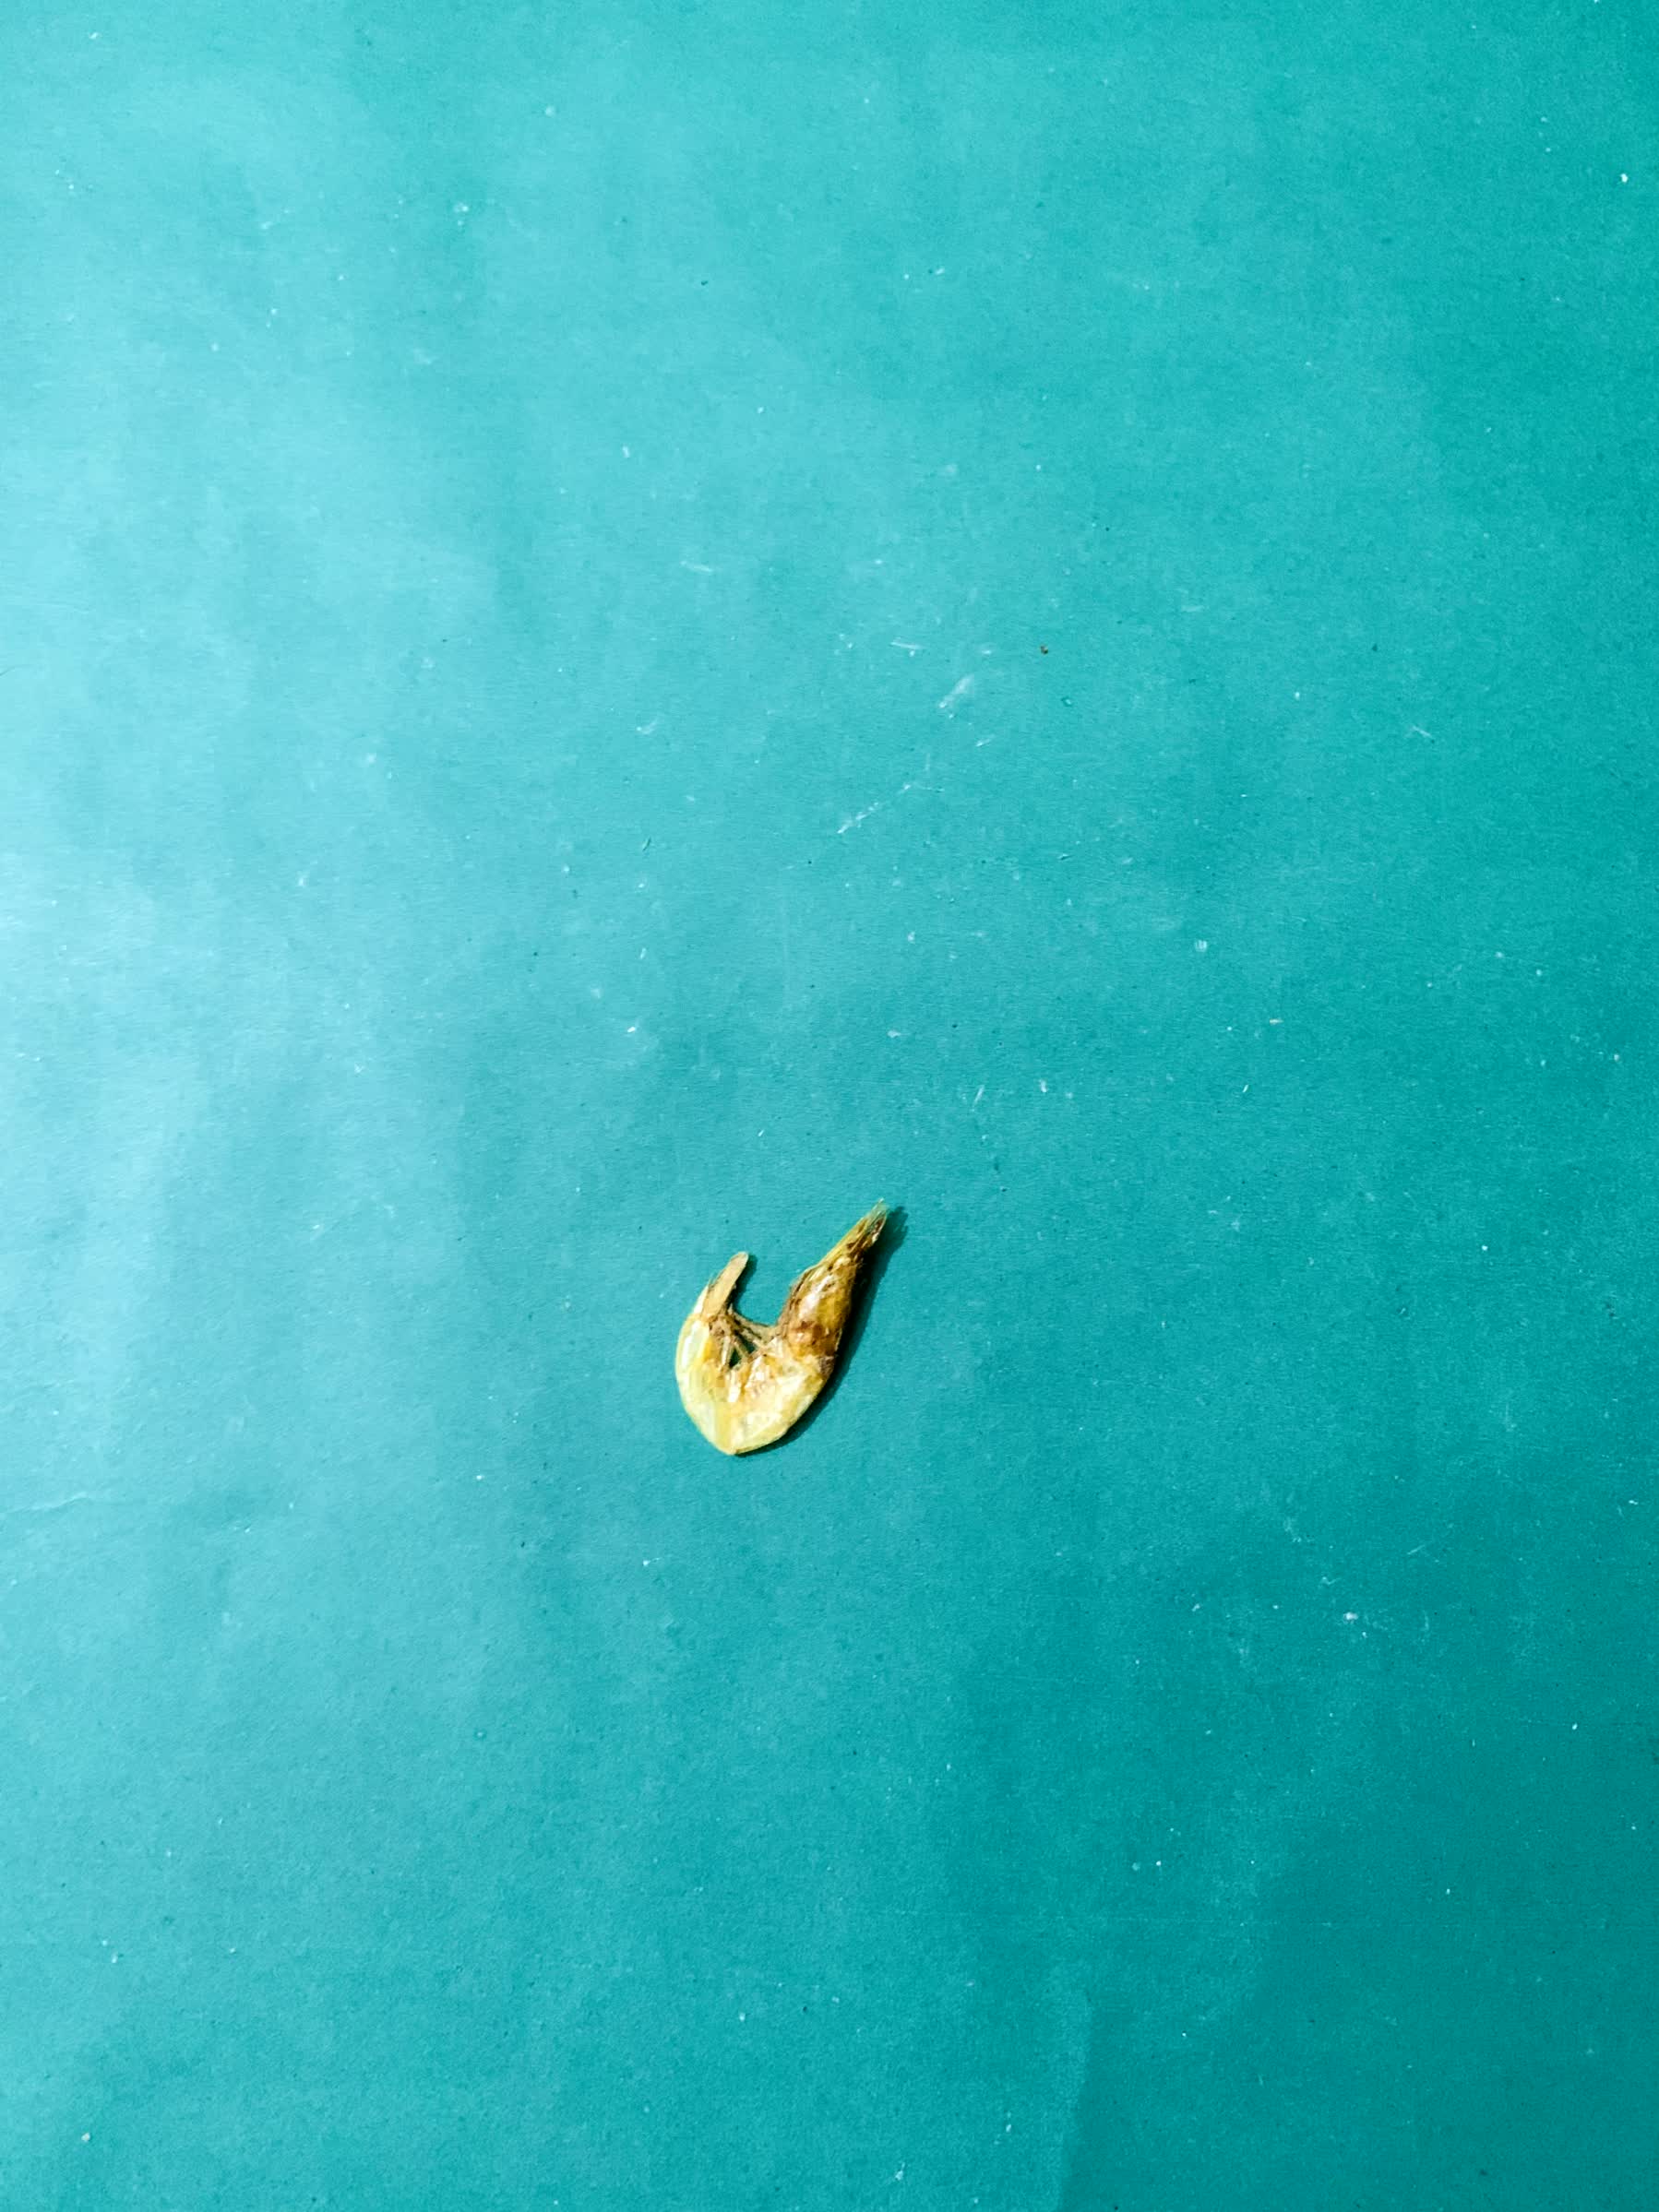
Species: chingri